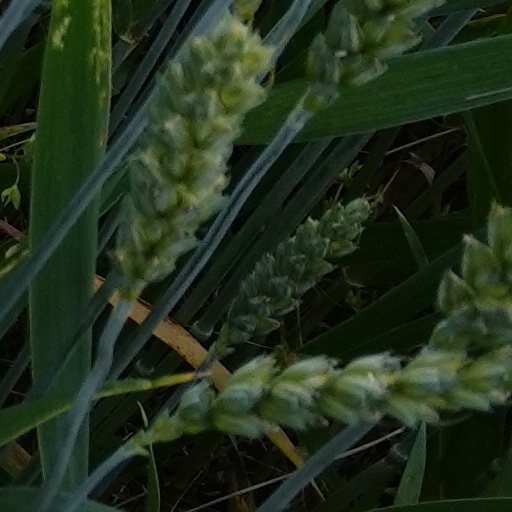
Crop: wheat